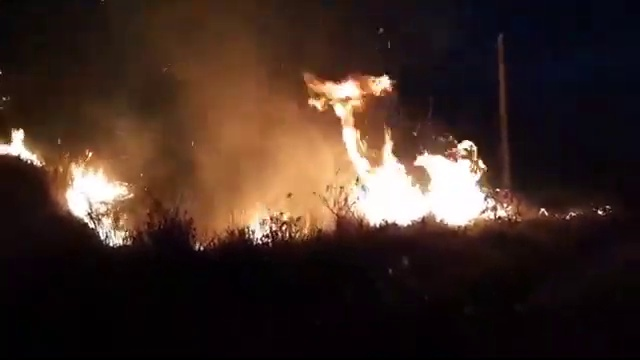
Fire: yes
Smoke: yes